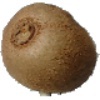
Label: kiwi